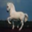
Label: horse